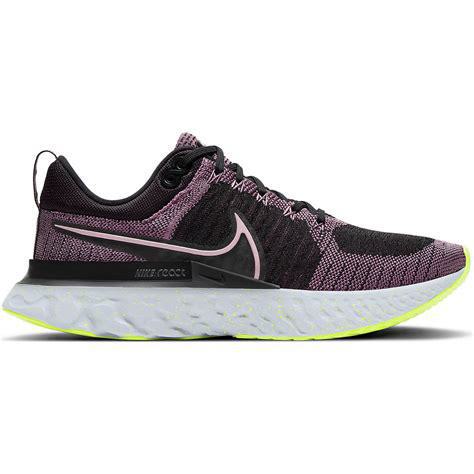
Brand: Nike
Model: React Infinity Run Flyknit 3